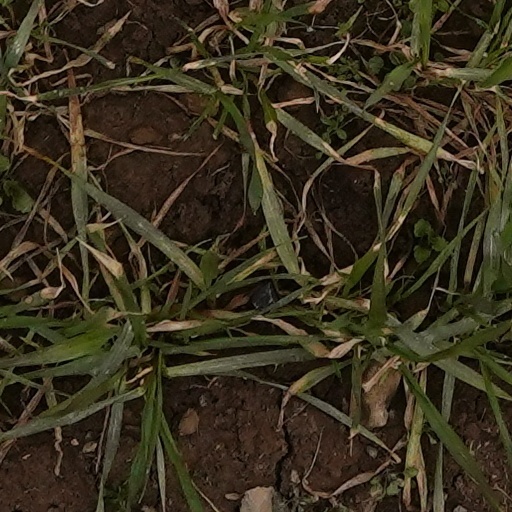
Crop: wheat